Indian armour

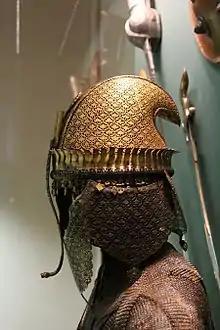
An early 18th century Maratha helmet and armor from the Hermitage Museum, St. Petersburg, Russia.

Armor in the Indian subcontinent was used since antiquity. Its earlier reference is found in the Vedic period. Armor has been described in religious texts; including the Itihasa epics Ramayana and Mahabharat, as well as in the Puranas.